William Hayes (American football)

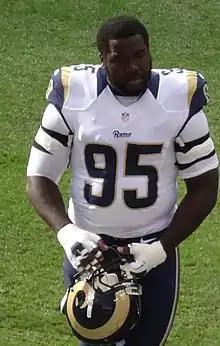
Hayes with the St. Louis Rams in 2013

William Quintin Hayes (born May 2, 1985) is an American former professional football defensive end. He was selected by the Tennessee Titans in the fourth round of the 2008 NFL draft. He played college football at Winston-Salem State.